Honeywell T55

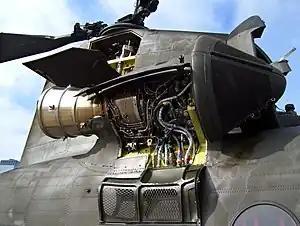
Honeywell's T55-GA-714A turboshaft engine on a CH-47 Chinook

The Honeywell T55 (formerly Lycoming; company designation LTC-4) is a turboshaft engine used on American helicopters and fixed-wing aircraft (in turboprop form) since the 1950s, and in unlimited hydroplanes since the 1980s. As of 2021, more than 6,000 of these engines have been built. It is produced by Honeywell Aerospace, a division of Honeywell based in Phoenix, Arizona, and was originally designed by the Turbine Engine Division of Lycoming Engines in Stratford, Connecticut, as a scaled-up version of the smaller Lycoming T53. The T55 serves as the engine on several major applications including the CH-47-Chinook, the Bell 309, and the Piper PA-48 Enforcer. The T55 also serves as the core of the Lycoming ALF 502 turbofan and the TF series of industrial and marine gas turbines, now produced by Vericor Power Systems. Since the T55 was first developed, progressive increases in airflow, overall pressure ratio, and turbine inlet temperature have more than tripled the power output of the engine.